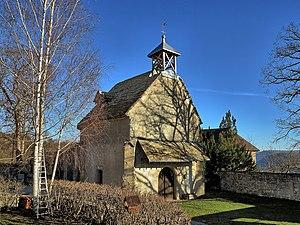
La chapelle Saint-Georges This building is indexed in the Base Mérimée, a database of architectural heritage maintained by the French Ministry of Culture,
La liste des chapelles du Doubs présente les chapelles situées sur le territoire des communes du département français du Doubs. Il est fait état des diverses protections dont elles peuvent bénéficier et, notamment, les inscriptions et classements au titre des monuments historiques.
La Chapelle Saint-Georges d'Ornans est l'ancienne chapelle du château d'Ornans, protégée des monuments historiques, situé à Ornans dans le département français du Doubs.